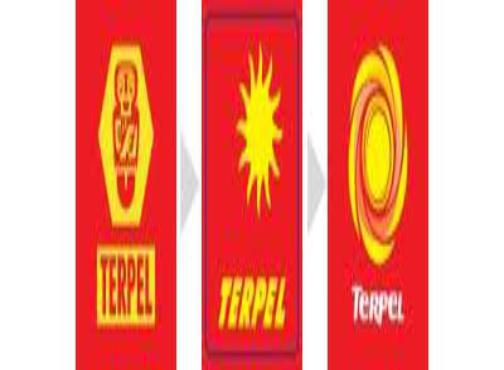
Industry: Transportation